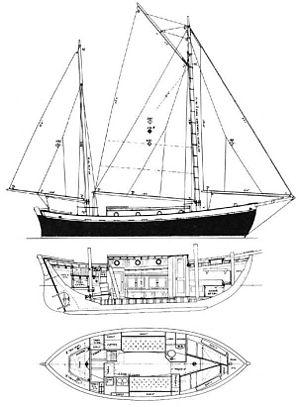
Un ketch est un voilier à deux mâts et à gréement aurique ou gréement Marconi dont le grand mât est situé à l'avant.